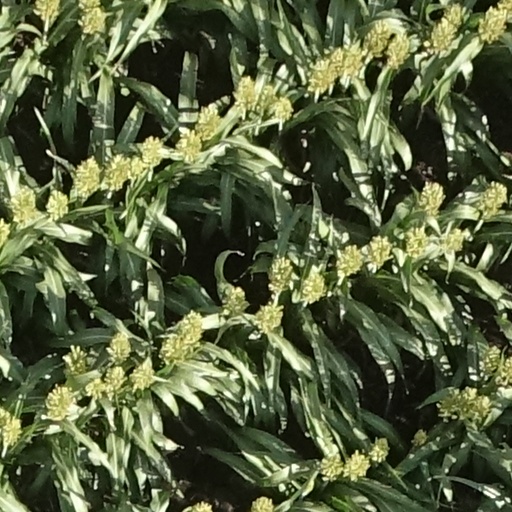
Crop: sorghum